Hunter Prey

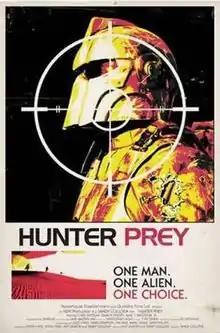

Hunter Prey is a 2010 independent science fiction action film directed by Sandy Collora, and written by Nick Damon and Collora. It stars Damion Poitier, Isaac C. Singleton Jr. and Clark Bartram. After their ship crash lands on a desert planet, an elite team of commandos attempt to recapture the last survivor of a destroyed planet before he can retaliate against their homeworld.